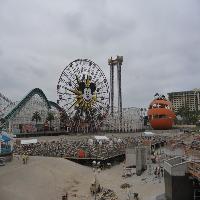
Weather: cloudy or overcast